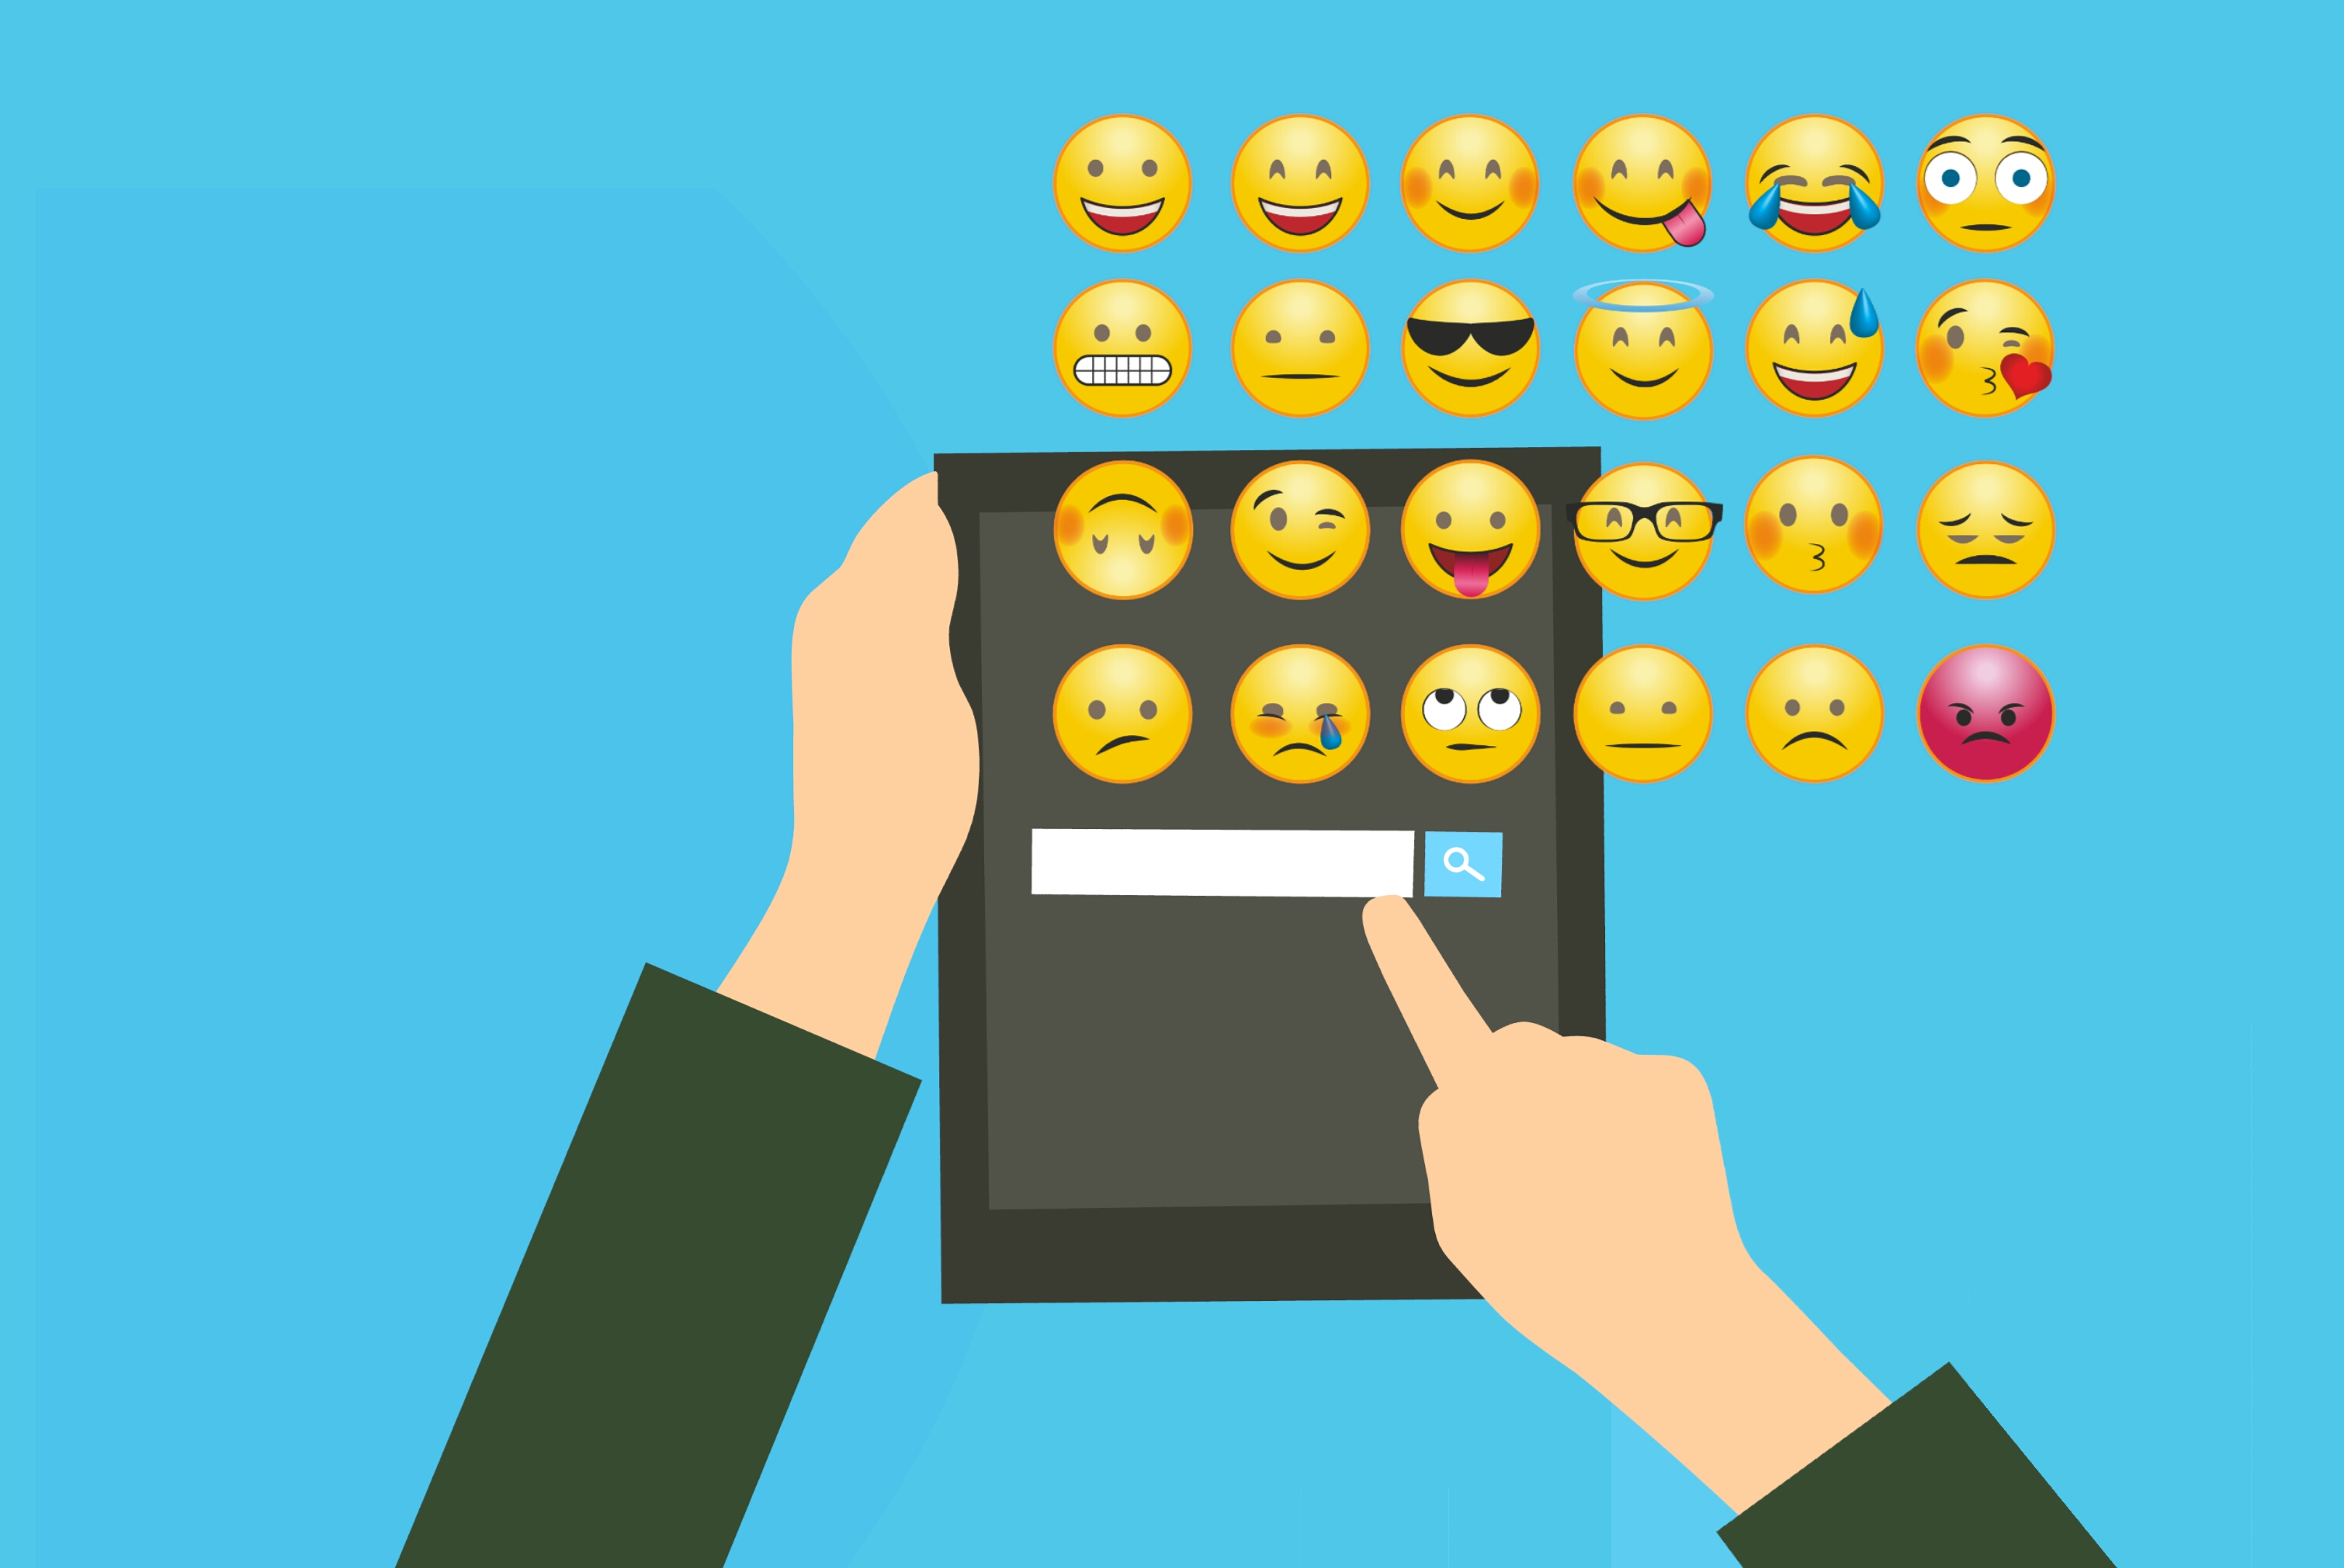
social media, emoticon, smart phone, icon, facial expression, Like Button, text messaging, vector, advice, social media icon, illustration, Portable Information Device, discussion, Online Chat, using phone, talking, people, smiling, thumbs up, internet, connection, friendship, hand, human hand, icon set, happiness, technology, love, emotion, data, emotional stress, community, communication, symbol, blogging, bubble, concepts, Device Screen, admiration, anger, showing, message, sign, article, cell, human face, ideas, satisfaction, beauty, holding, human body part, vertical, wireless technology, yellow, text, cartoon, product, human behavior, font, line